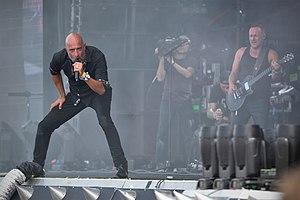
Concert du groupe allemand Eisbrecher au Hellfest 2019, Clisson, France.